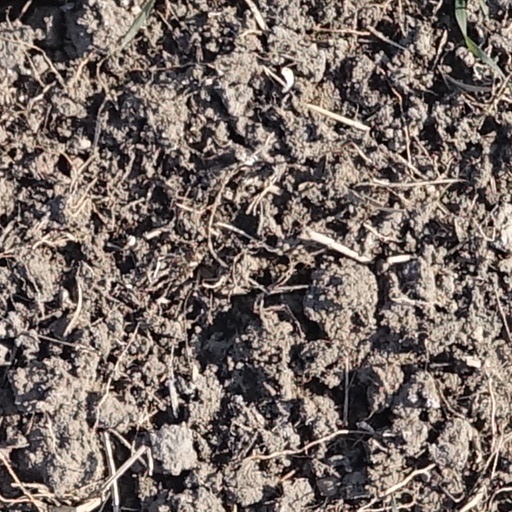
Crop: wheat